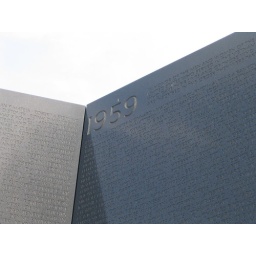
I like all the angles that are created by the walls and the sky and the reflections.